GWR 4073 Class

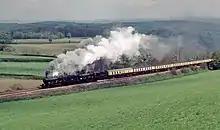
Castle class locos 5051 "Earl Bathurst" and 5029 "Nunney Castle" climb St Germans bank

During 1924, 4073 "Caerphilly Castle" was exhibited at the British Empire Exhibition at Wembley, alongside Nigel Gresley's "Flying Scotsman". The Great Western declared their engine to be more powerful than its bigger LNER rival, and in terms of tractive effort alone they were entitled to do so. As a result of this, GWR General Manager Sir Felix Pole proposed to LNER Southern Area General Manager Alexander Wilson that a trial of the two types should take place via an exchange arrangement. The resulting trials commenced in April 1925 with 4079 "Pendennis Castle" representing the GWR on the East Coast Main Line and 4474 "Victor Wild" representing the LNER on GWR tracks. On the first morning "Pendennis Castle" was to work a 480-ton train from King's Cross to Doncaster, and LNER officials fully expected the smaller, lighter engine to encounter problems climbing Holloway Bank. However, railway writer Cecil J. Allen records that the GWR locomotive made a faster start from King's Cross to Finsbury Park than any LNER Pacific he had recorded up to that time, and over the trial "Pendennis Castle" kept well within the scheduled time and used less coal, considerably denting LNER pride. For the LNER, "Victor Wild" was compared on the "Cornish Riviera Express" to 4074 "Caldicot Castle" and although it kept to time the longer wheelbase of the Pacific proved unsuited to the many curves on the route. Again the GWR took the honours with "Caldicot Castle" burning less fuel and always ahead of time, this being illustrated on the last 2 days of the trial by gaining 15 minutes on the schedule in both directions.